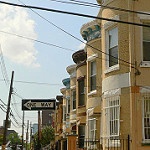
Label: buildings